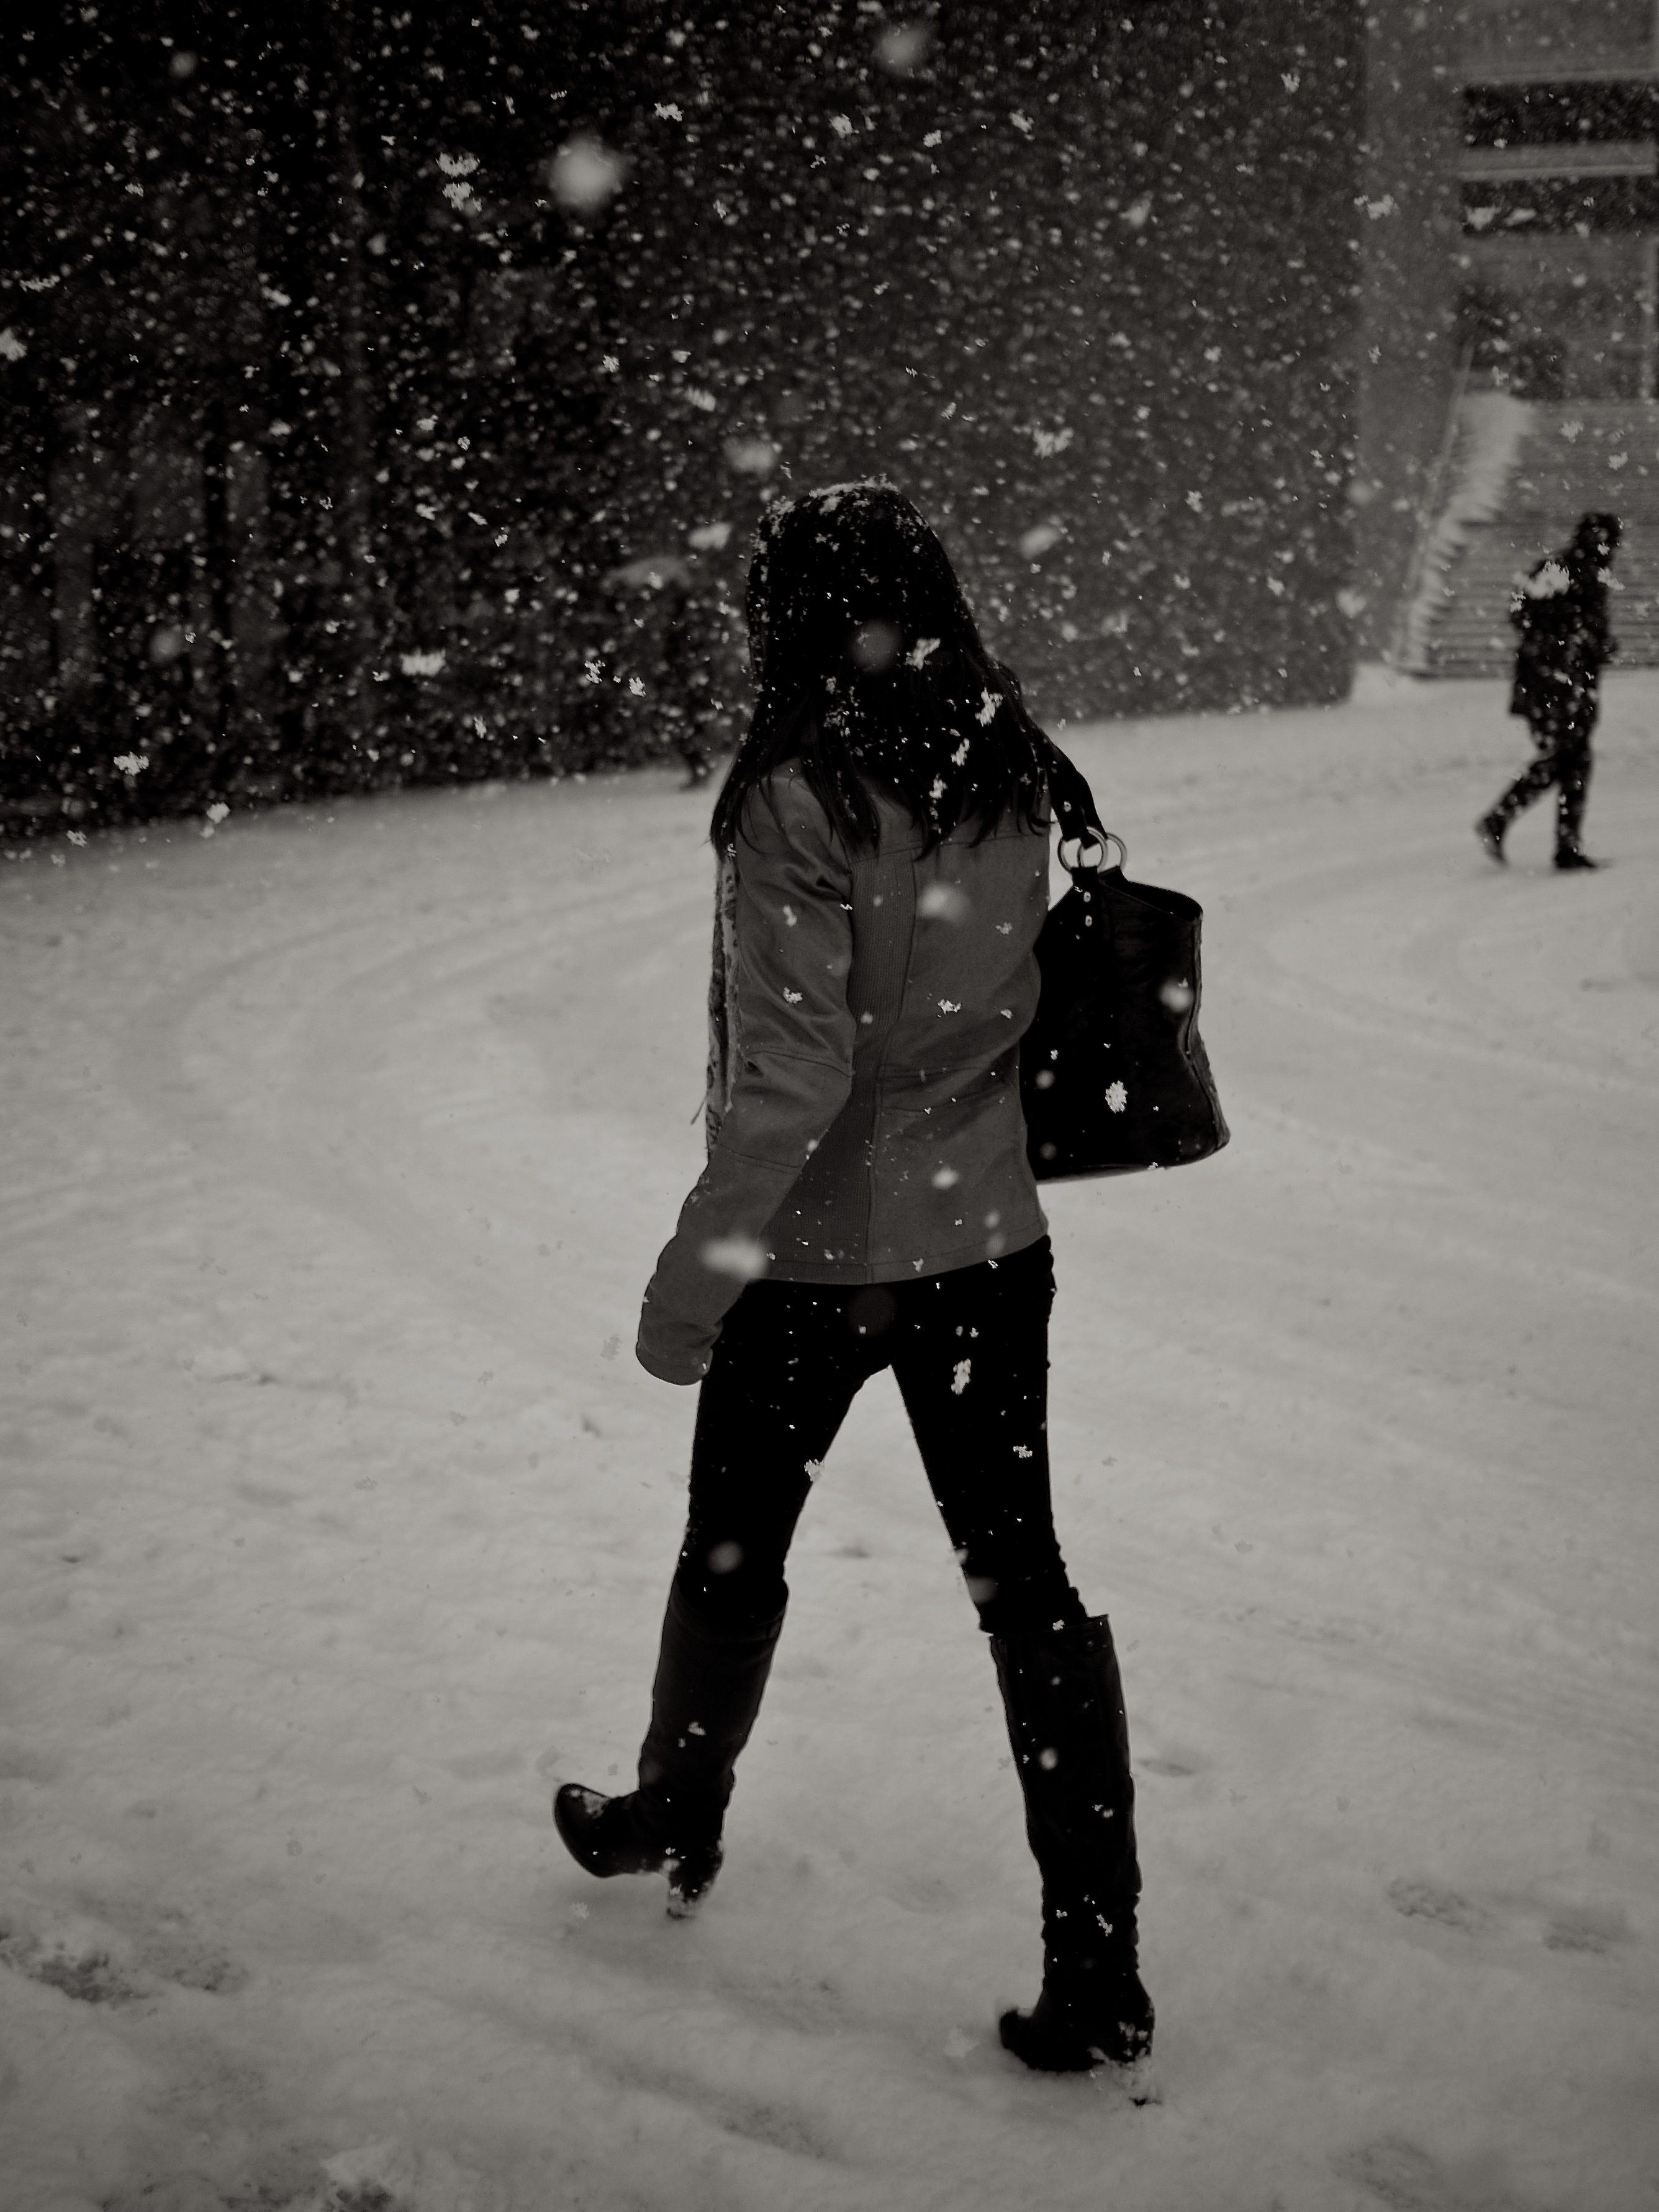
snow, winter, black and white, white, street, photography, ebook, ice, weather, training, black, monochrome, season, streetphotography, flickr, thomas, video, footwear, olympus, omd, blizzard, fuji, leica, monochrom, leuthard, freezing, hcb, thomasleuthard, streettogs, monochrome photography, winter storm